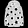
Label: Coat